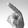
ASL letter: P